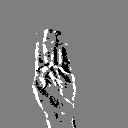
ASL letter: b